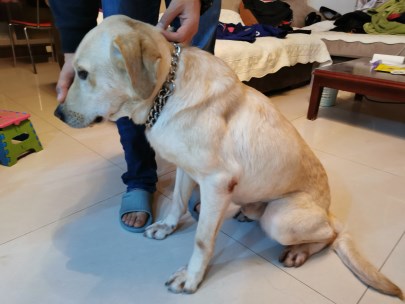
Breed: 3580-n000122-Labrador_retriever